Alex Sangha

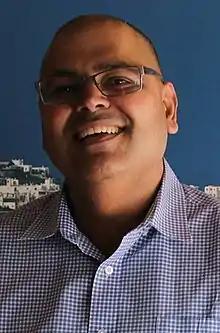
Sangha in 2017

Alex Sangha is a Canadian social worker and documentary film producer. He is the founder of Sher Vancouver which is a registered charity for lesbian, gay, bisexual, transgender, queer, and intersex (LGBTQI+) South Asians and their friends. Sangha was the first Sikh to become a Grand Marshal of the Vancouver Pride Parade. Sangha received the Meritorious Service Medal from Governor General Julie Payette in 2018 for his work founding Sher Vancouver. Sangha's first short documentary film, My Name Was January, won 14 awards and garnered 66 official selections at film festivals around the world. Sangha's debut feature documentary, Emergence: Out of the Shadows, was an official selection at Out on Film in Atlanta, Image+Nation in Montreal, and Reelworld in Toronto. The film was the closing night film at both the South Asian Film Festival of Montreal and the Vancouver International South Asian Film Festival where it picked up Best Documentary. Emergence: Out of the Shadows also had a double festival premiere at the KASHISH Mumbai International Queer Film Festival and the Mumbai International Film Festival during the same week, where it was in competition at both film festivals for Best Documentary. The film also had an in-person and online screening at the 46th annual Frameline: San Francisco International LGBTQ+ Film Festival which is "the longest-running, largest and most widely recognized LGBTQ+ film exhibition event in the world."